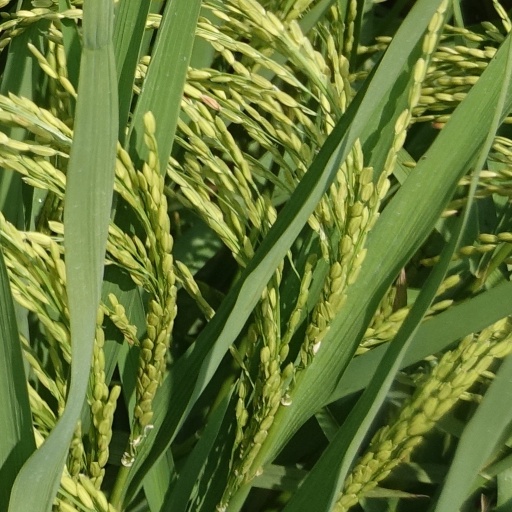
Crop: rice